Evolène

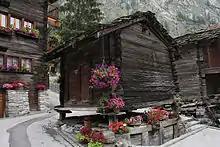
Maison d’habitation in Les Haudères

The prehistoric rock carvings at Alpage De Cotter and the Maison d’habitation in Les Haudères are listed as Swiss heritage site of national significance.